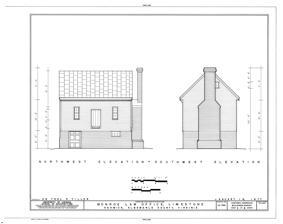
Building: Limestone (Keswick, Virginia)
Country: United States of America
Year built: 1840
Historic house in Virginia, United States United States historic place Limestone U.S. National Register of Historic Places Virginia Landmarks Register The Monroe Law Office Show map of Virginia Show map of the United States Location U.S. Route 250 , near Keswick, Virginia Coordinates 37°51′38″N 78°31′54″W / 37.86056°N 78.53167°W / 37.86056; -78.53167 Area 338 acres (137 ha) Built c. 1840 ( 1840 ) Built by Robert Sharp, Jr., et al. Architectural style Colonial, Greek Revival NRHP reference No. 06000366 VLR No. 002-0090 Significant dates Added to NRHP May 10, 2006 Designated VLR March 8, 2006 Limestone , also known as Limestone Plantation and Limestone Farm , has two historic homes and a farm complex located near Keswick , Albemarle County, Virginia . The main dwelling at Limestone Farm consists of a long, narrow two-story central section flanked by two wings. the main section was built about 1840, and the wings appear to be two small late-18th-century dwellings that were incorporated into the larger building.  It features a two-story porch.  The house underwent another major renovation in the 1920s, when Colonial Revival -style detailing was added. The second dwelling is the Robert Sharp House, also known as the Monroe Law Office.  It was built in 1794, and is a 2 + 1 ⁄ 2 -story, brick and frame structure measuring 18 feet by 24 feet.  Also on the property are a contributing shed (garage), corncrib (c. 1910), cemetery, a portion of a historic roadway, and a lime kiln known as "Jefferson's Limestone Kiln" (1760s).  Limestone's owner in the late-18th century, Robert Sharp, was a neighbor and acquaintance of Thomas Jefferson .  The property was purchased by James Monroe in 1816, after the death of Robert Sharp in 1808, and he put his brother Andrew Monroe in charge of its administration.  The property was sold at auction in 1828. It was added to the National Register of Historic Places in 2006. References